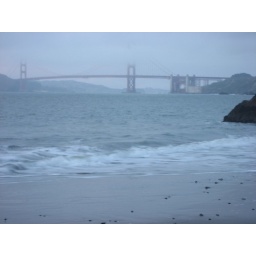
golden gate bridge under shroud of fog